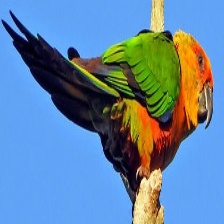
Species: JANDAYA PARAKEET
Scientific name: ARATINGA JANDAYA